Nils Christoffer Bøckman

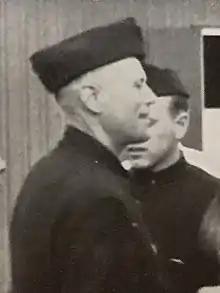
Nils Christoffer Bøckman as a prisoner in the Grini concentration camp in Norway.

Nils Christoffer Bøckman (6 July 1880 – 22 December 1973) was a Norwegian lieutenant-colonel and businessperson.